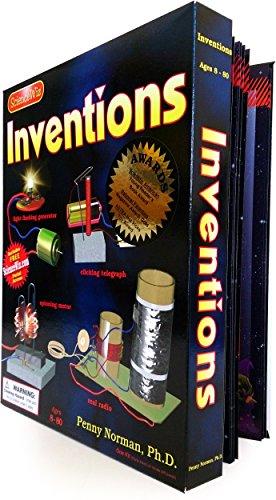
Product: ScienceWiz / Inventions Kit
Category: Toys & Games | Learning & Education | Science Kits & Toys
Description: Build a motor, a telegraph, a light-flashing generator and a real radio with this award winning kit.
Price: $17.80
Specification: ProductDimensions:10.3x8.2x1.5inches|ItemWeight:15.2ounces|ShippingWeight:15.5ounces(Viewshippingratesandpolicies)|DomesticShipping:Currently,itemcanbeshippedonlywithintheU.S.andtoAPO/FPOaddresses.ForAPO/FPOshipments,pleasecheckwiththemanufacturerregardingwarrantyandsupportissues.|InternationalShipping:ThisitemcanbeshippedtoselectcountriesoutsideoftheU.S.LearnMore|ASIN:1886978034|Itemmodelnumber:7901|Manufacturerrecommendedage:8yearsandup|Batteries:1Cbatteriesrequired.